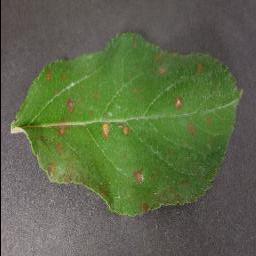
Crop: apple
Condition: cedar_rust